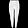
Label: Trouser